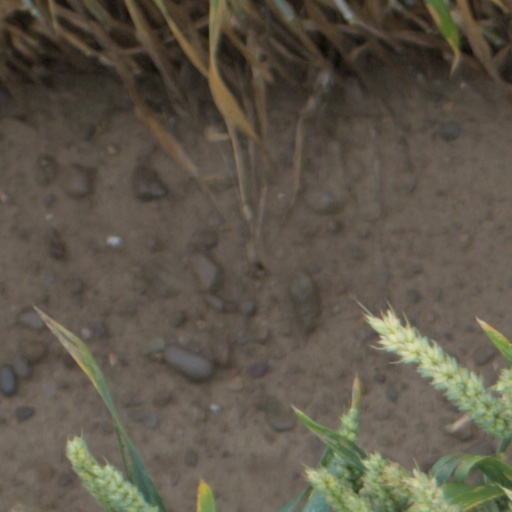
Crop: wheat